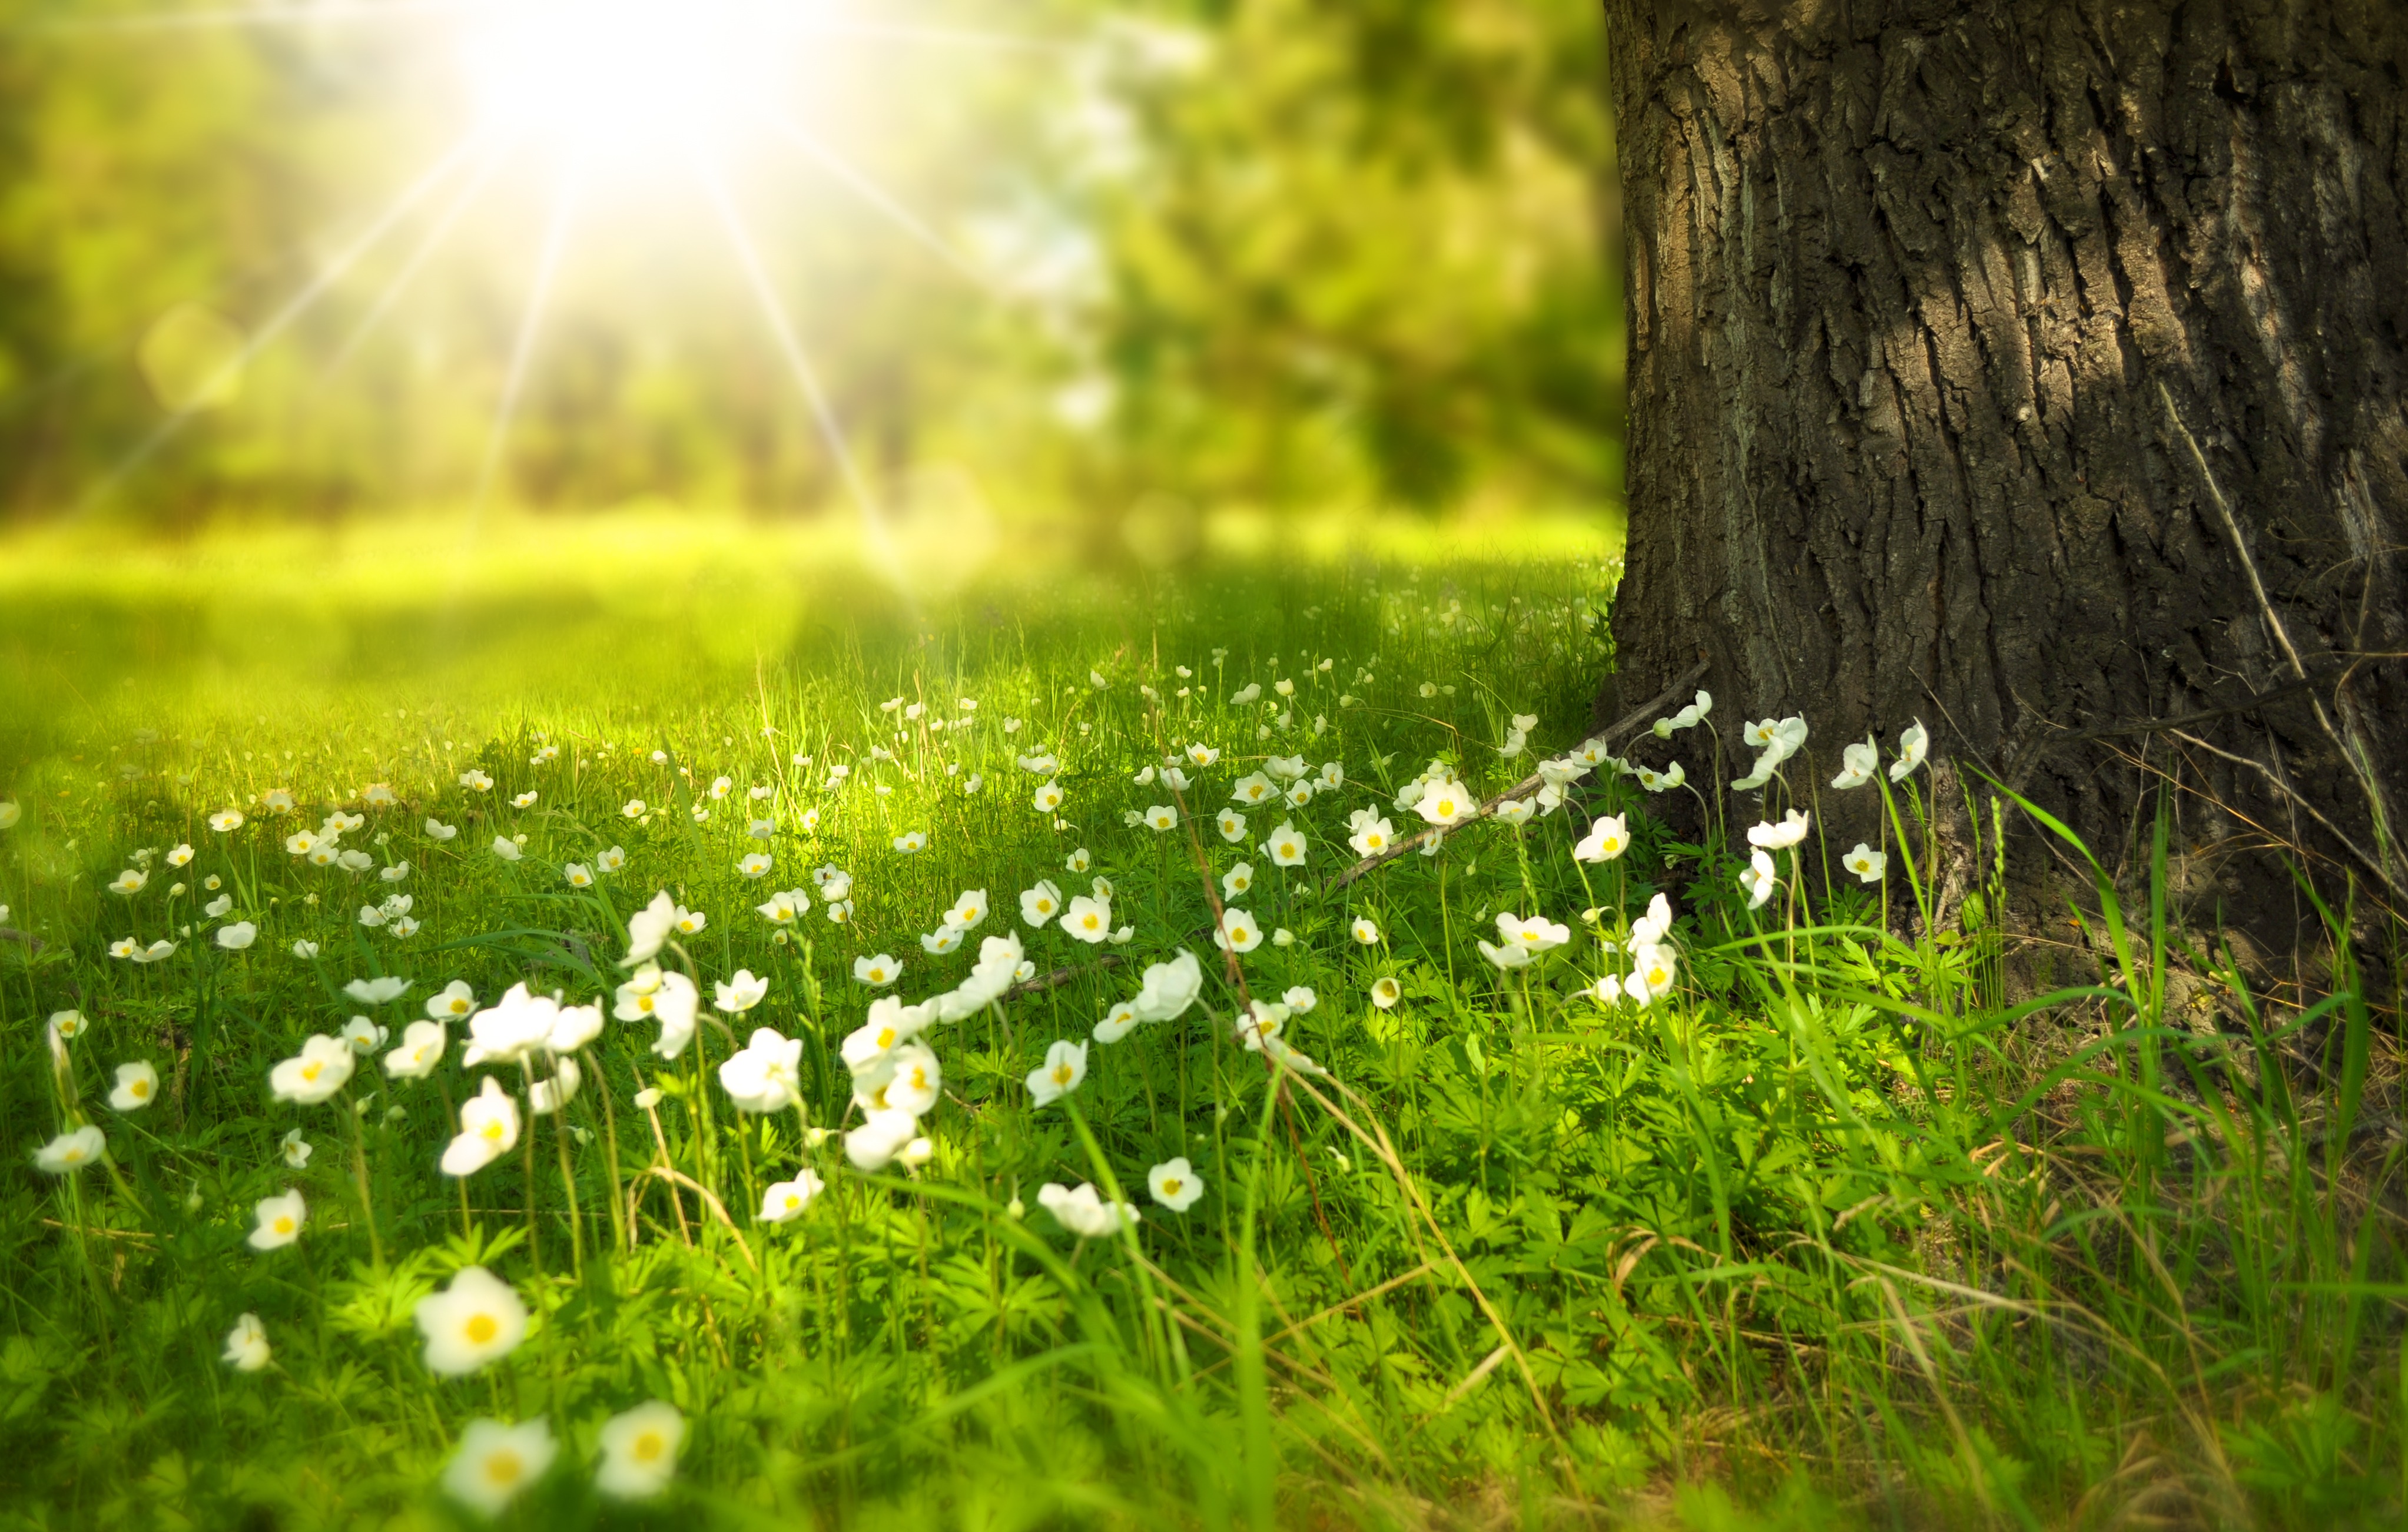
tree, nature, forest, grass, blossom, light, plant, sun, field, lawn, meadow, sunlight, morning, leaf, flower, bloom, green, pasture, autumn, flora, wildflower, flowers, outdoors, grassland, sunrays, woodland, habitat, rural area, natural environment, grass family